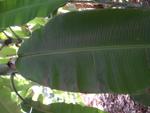
Label: xamthomonas